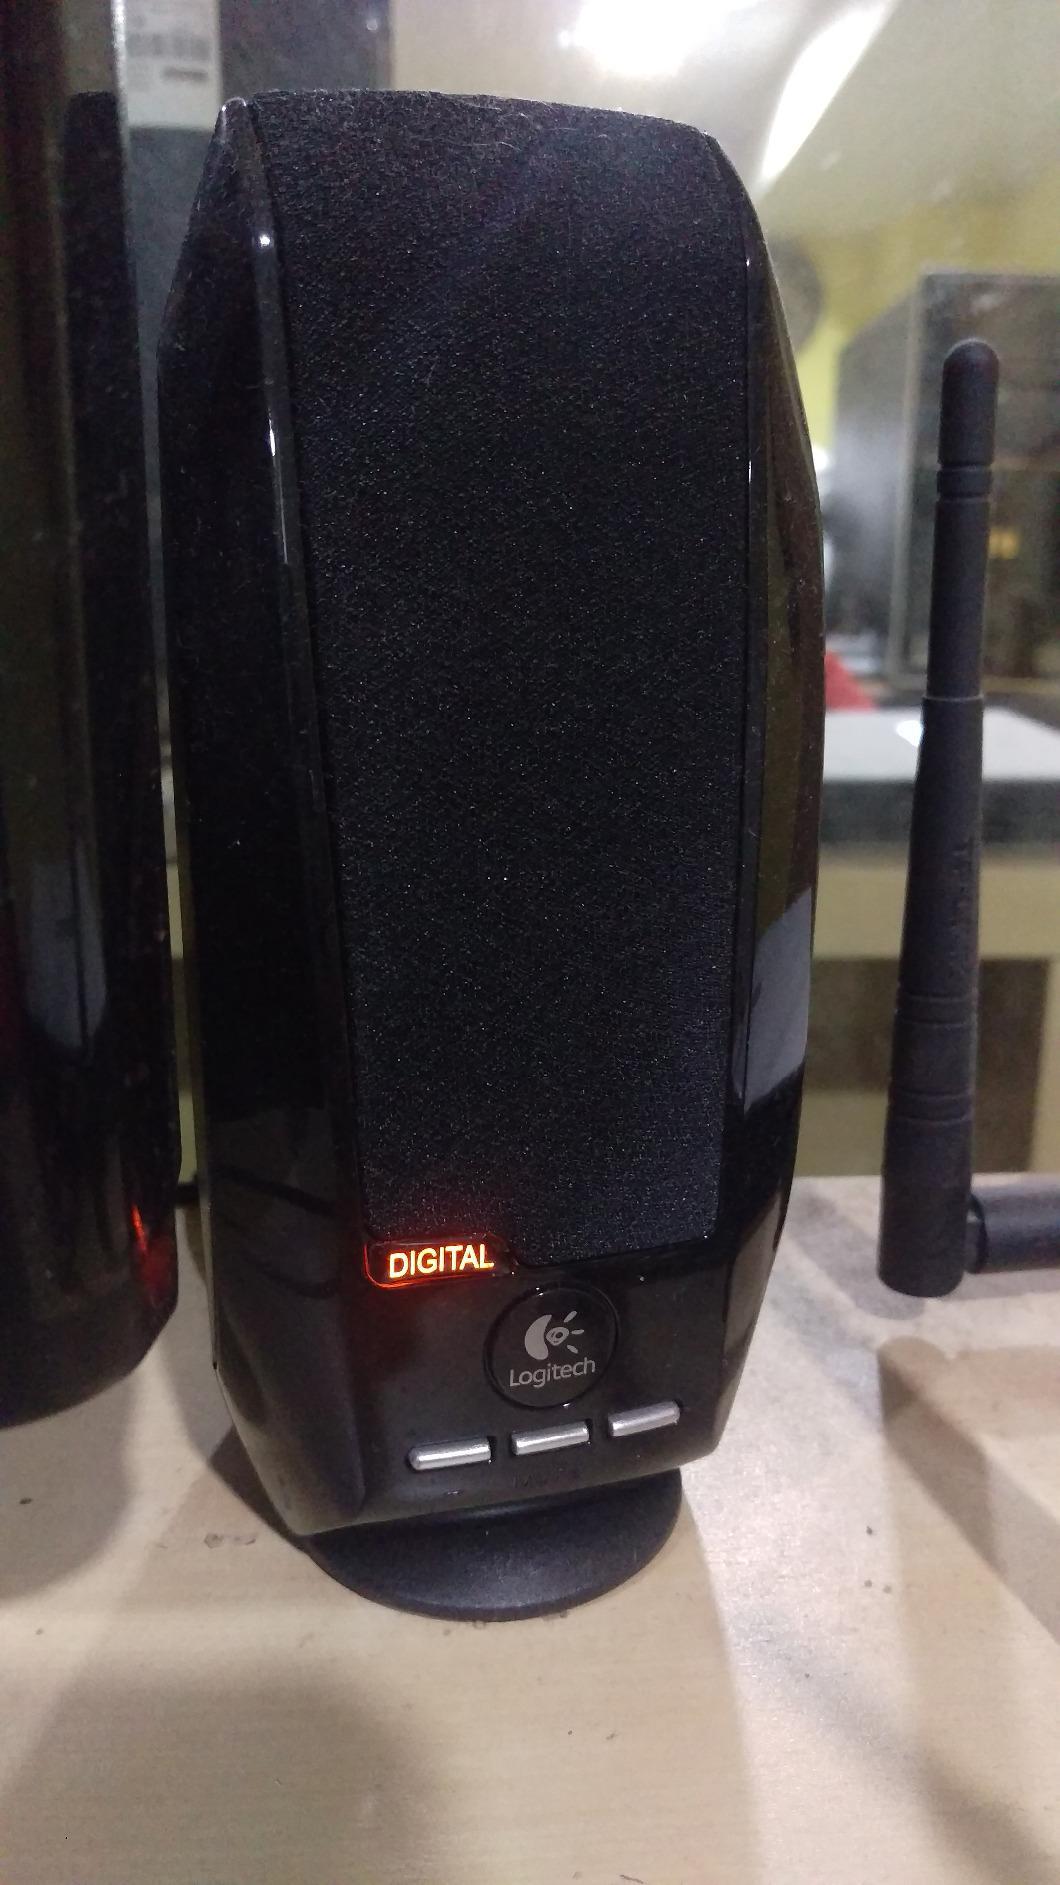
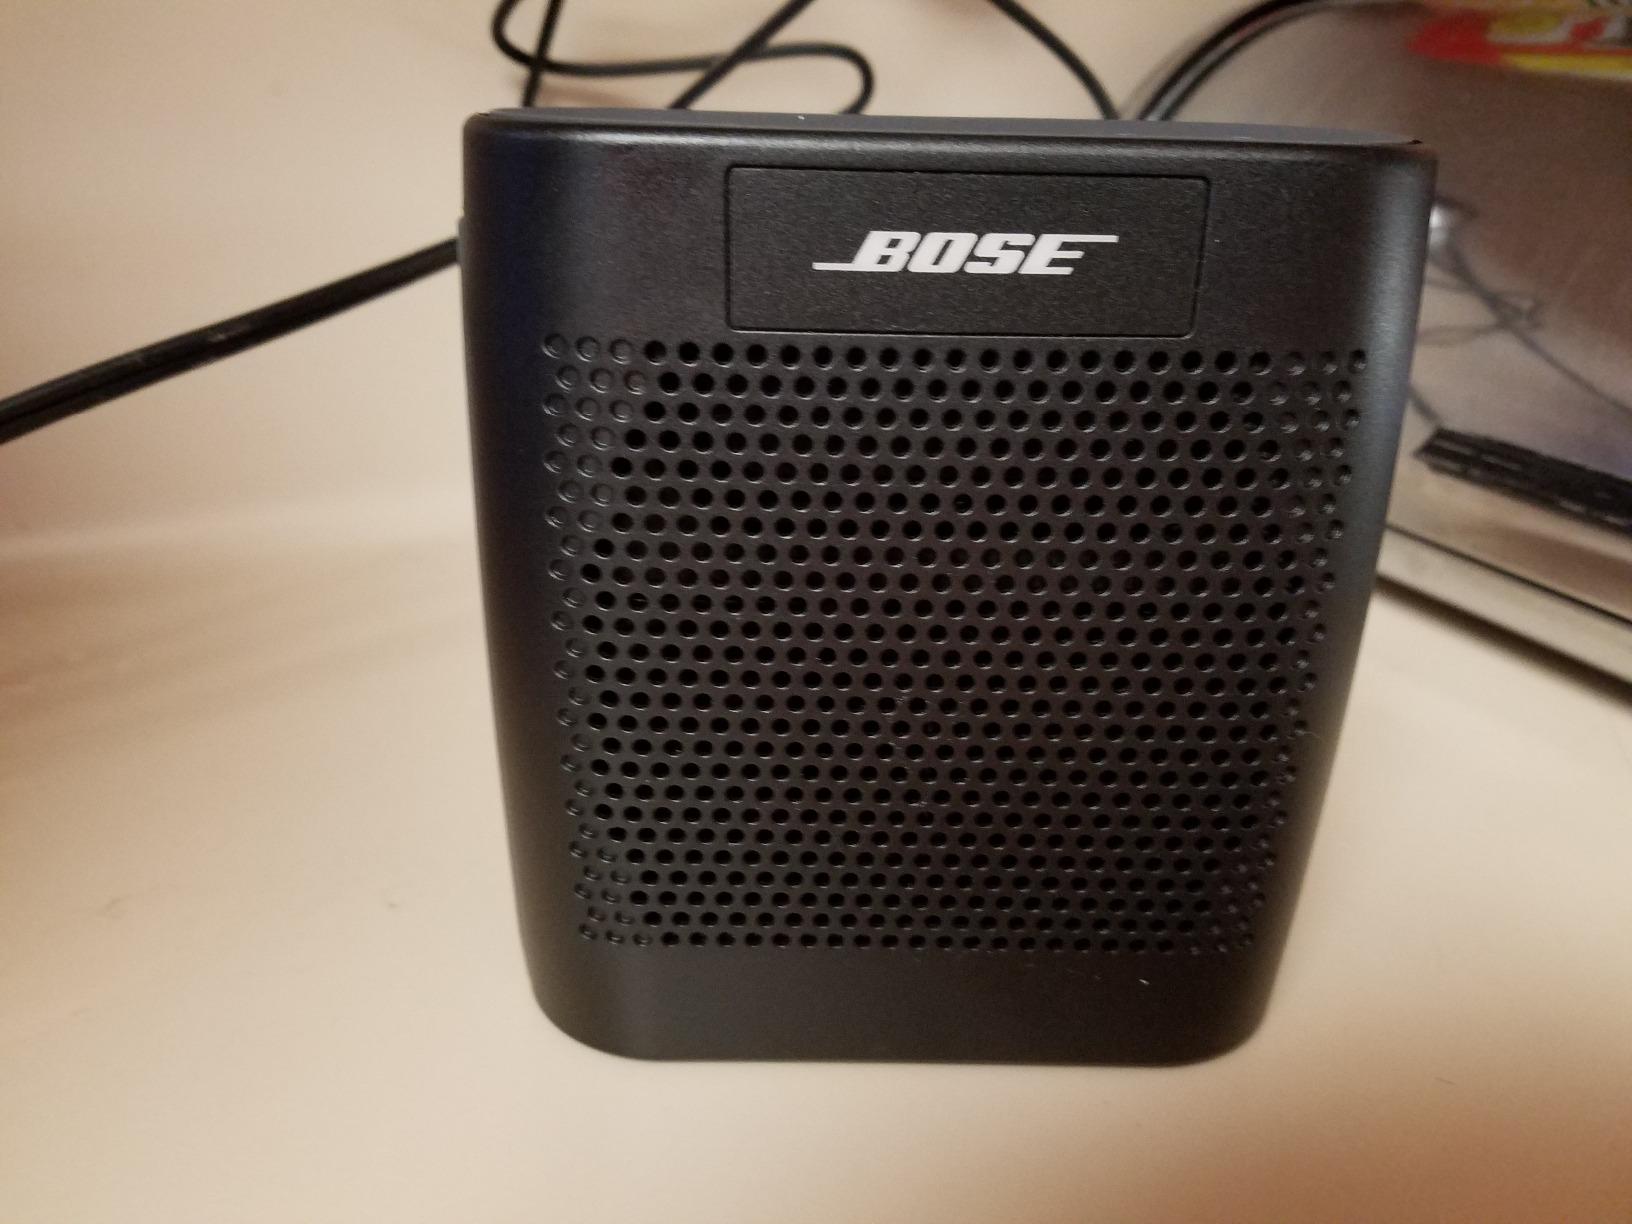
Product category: speaker
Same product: no